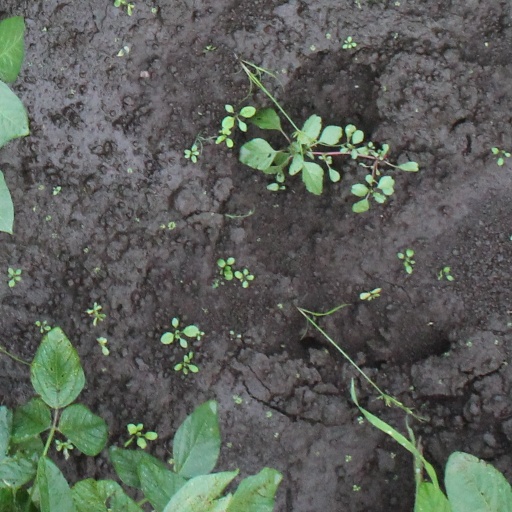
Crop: soybean